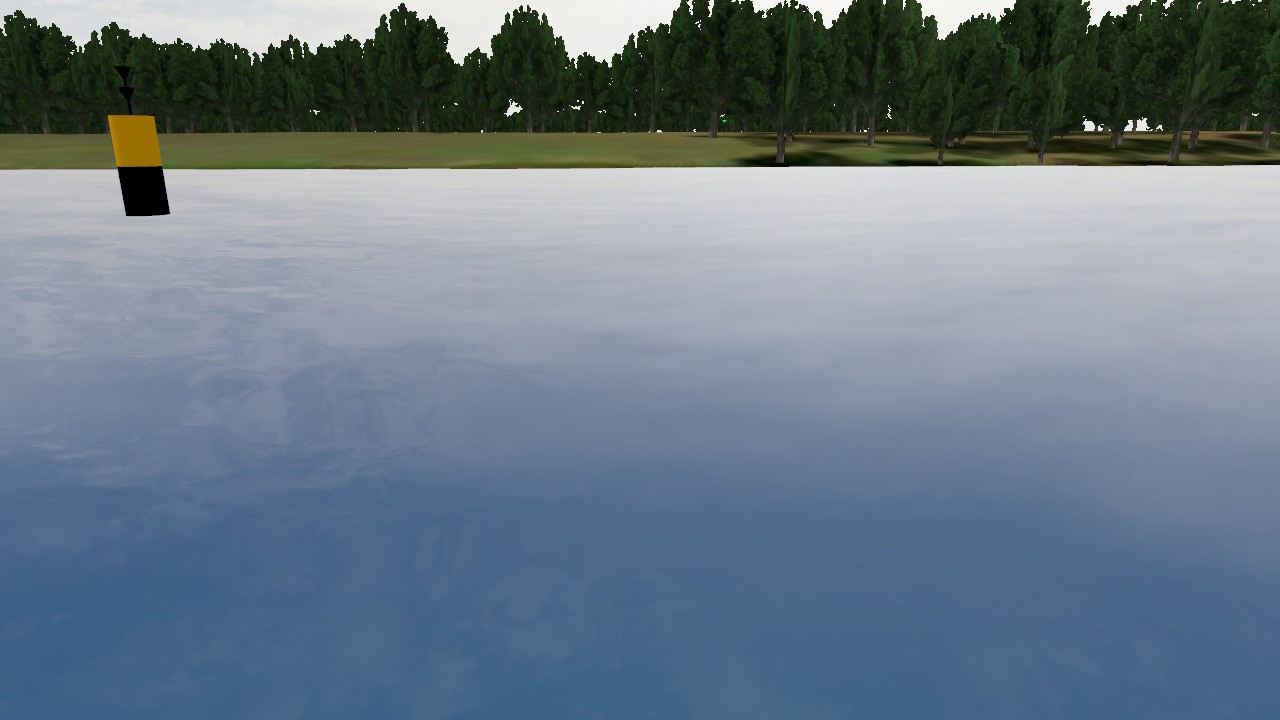
Label: cardinal_south
Descriptions: looks like two inverted triangles in 2D image ||| yellow over black, two bands ||| yellow-black horizontal stripes, 2 horizontal bands